Analytical psychology

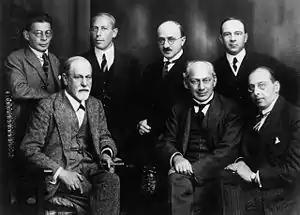
Main critics of Analytical Psychology: seated from left to right: Sigmund Freud, Sándor Ferenczi (IPA-President 1918–19), Hanns Sachs; standing: Otto Rank, Karl Abraham (IPA-President 1914–18 und 1924–25), Max Eitingon (IPA-President 1925–32), Ernest Jones (IPA-President 1920–24 and 1932–49). photo 1922.

Sandplay is a non-directive, creative form of therapy using the imagination, originally used with children and adolescents, later also with adults. Jung had stressed the importance of finding the image behind the emotion. The use of sand in a suitable tray with figurines and other small toys, farm animals, trees, fences and cars enables a narrative to develop through a series of scenarios. This is said to express an ongoing dialogue between the conscious and the unconscious aspects of the psyche, which in turn activates a healing process whereby the patient and therapist can together view the evolving sense of self.